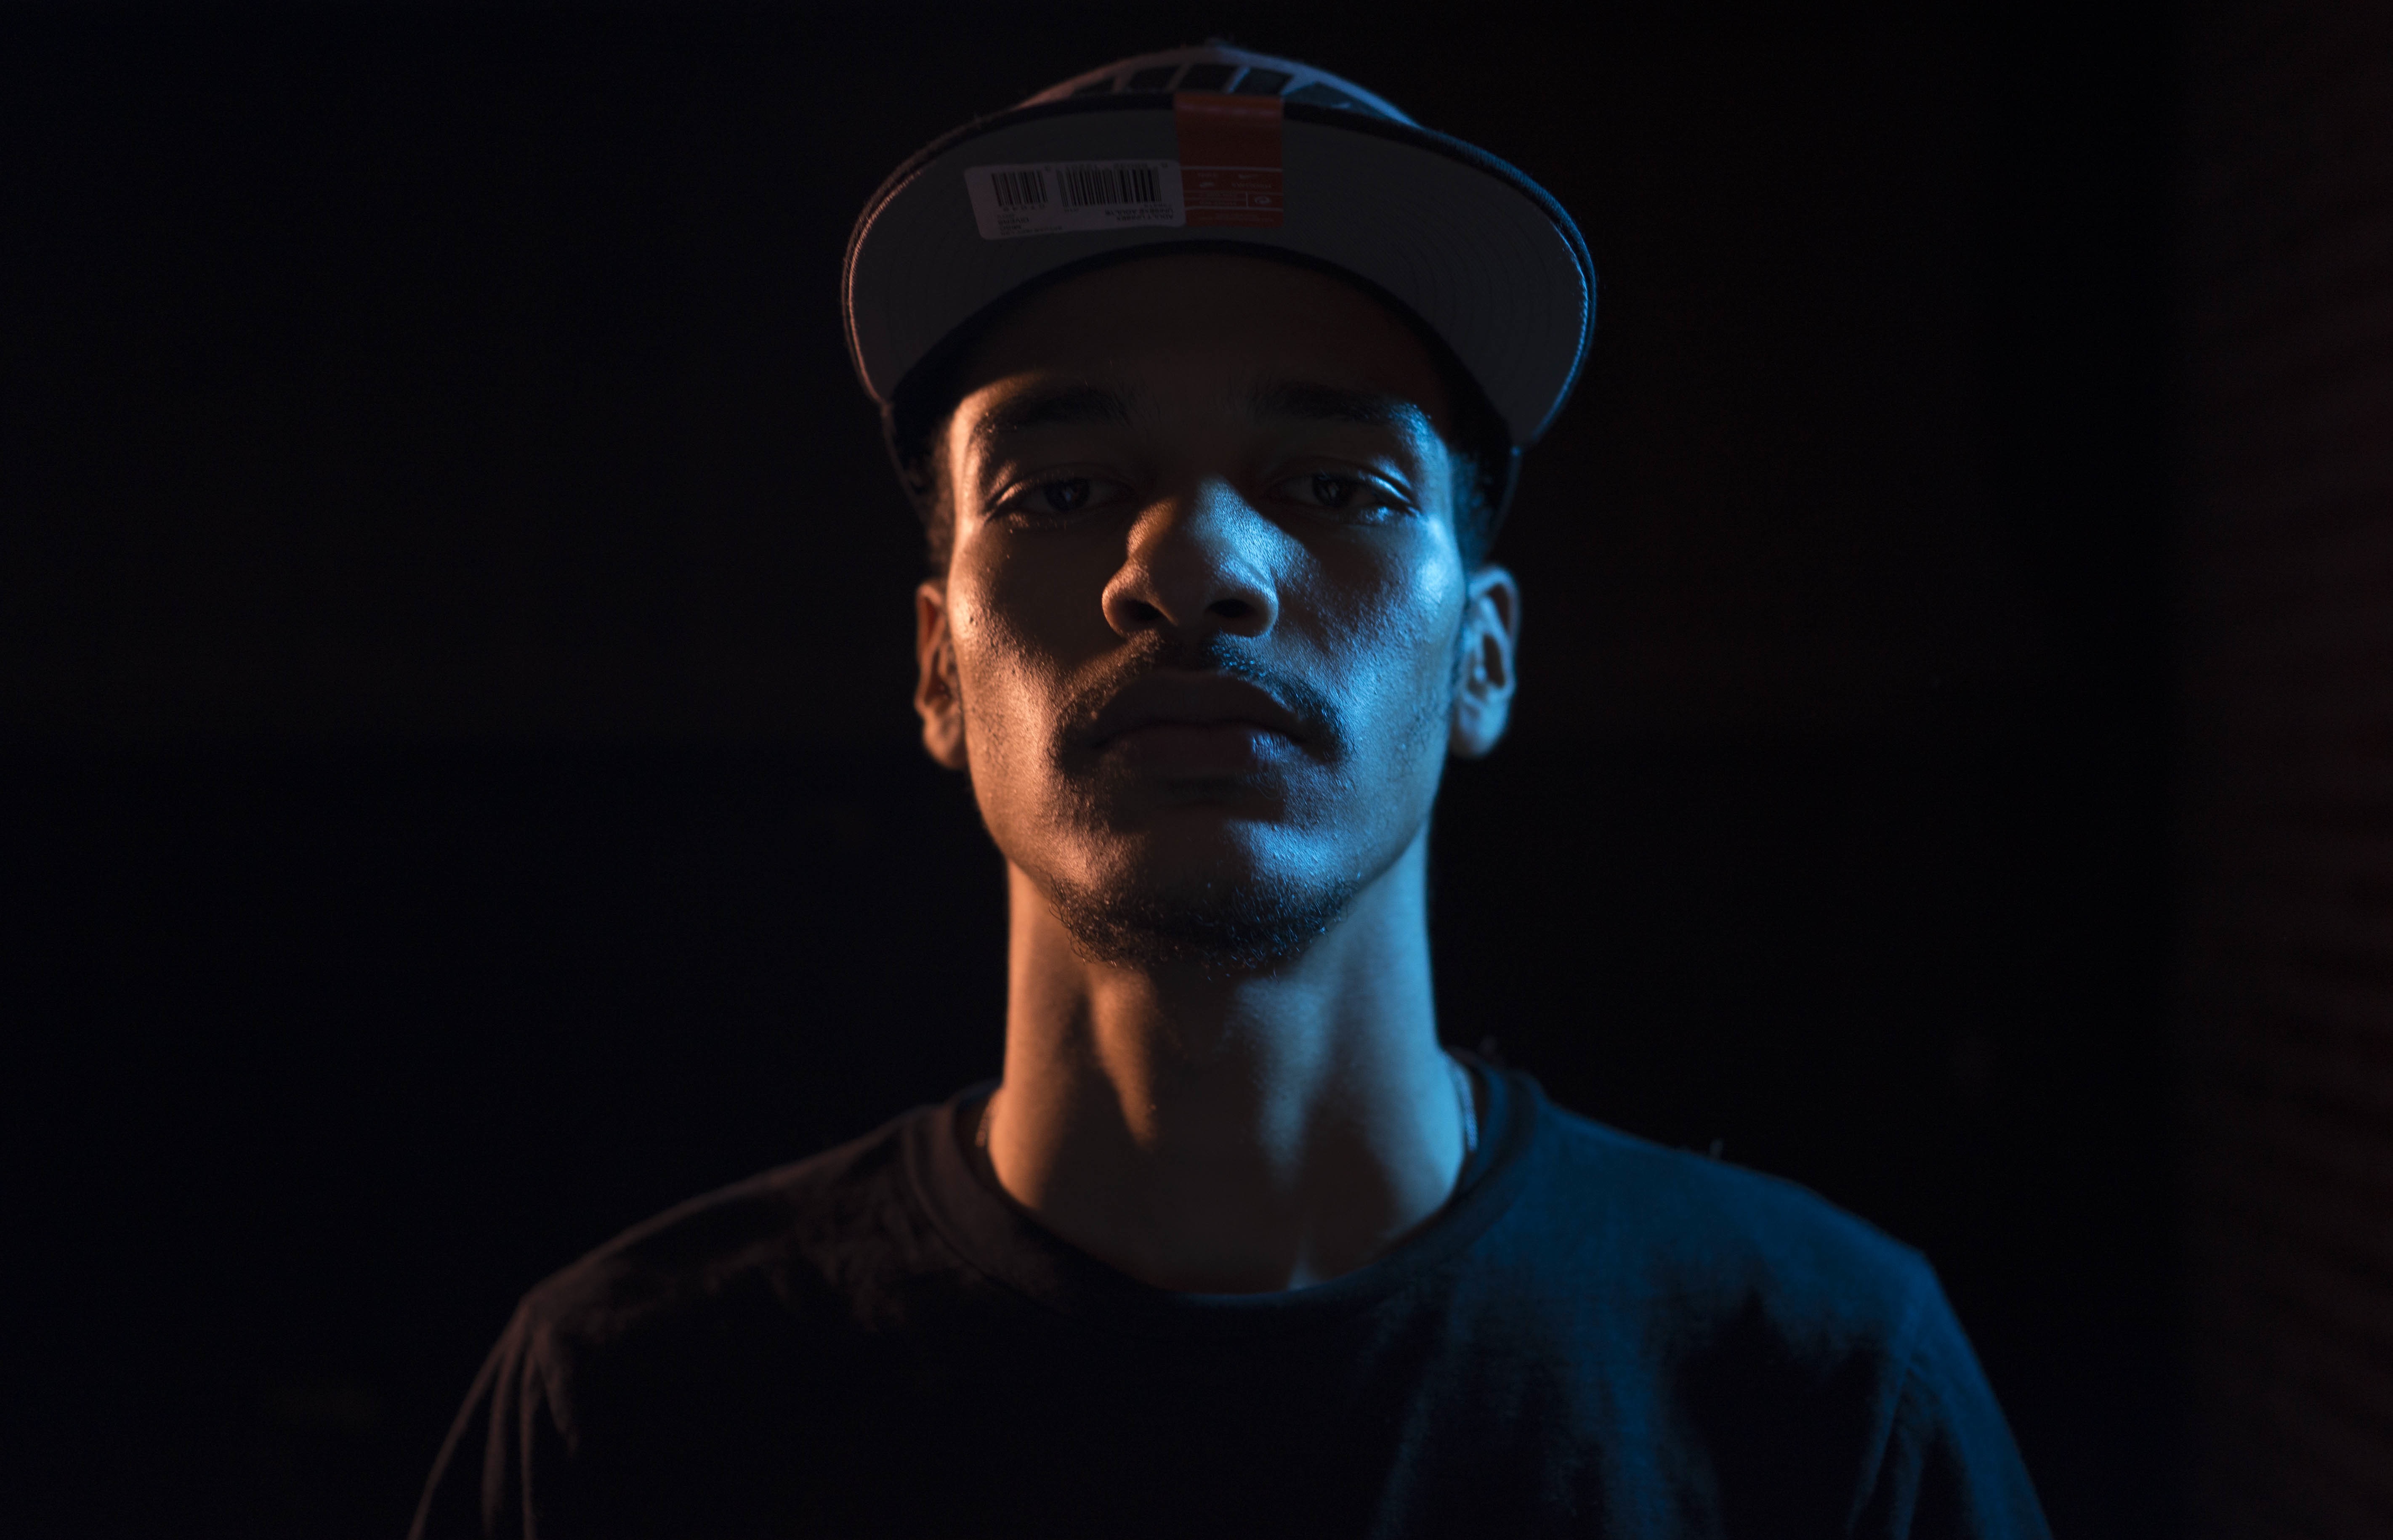
man, male, portrait, hat, darkness, blue, black, moustache